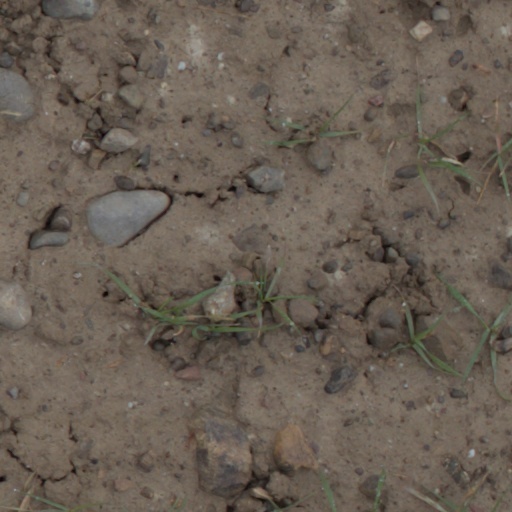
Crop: wheat